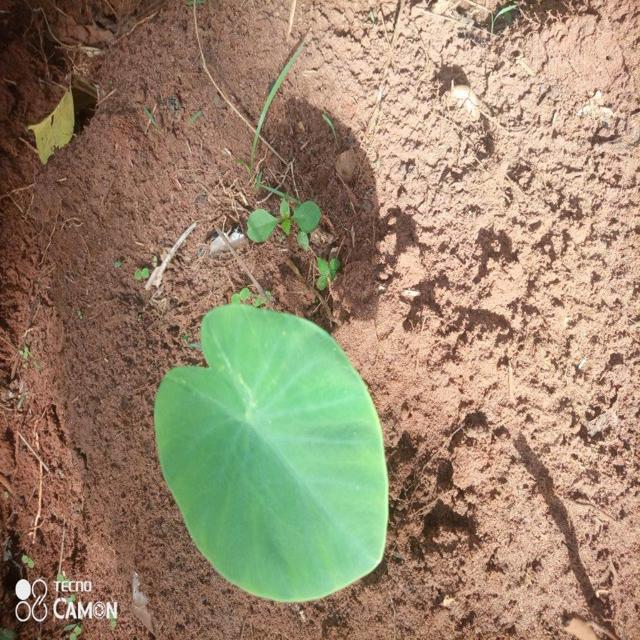
Label: Healthy